Aída

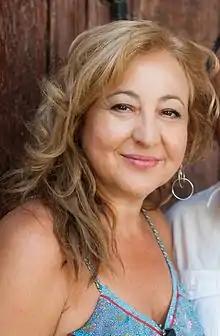
Carmen Machi in 2014

The series aired on Telecinco from 16 January 2005 to 8 June 2014. Its premiere episode of the show was watched by about 7 million people in Spain, though its viewership had dropped by over a million by its third week; the show remained popular through its run, taking the majority viewers on most occasions (losing out to some politics and football games when scheduled together). The 100th episode was a musical episode; Paco León said that the cast asked to do this, because many of them are dancers and singers as well. The show was also well-received, and was analysed by Spanish media and academics alike as the perfect recipe for success in its genre.